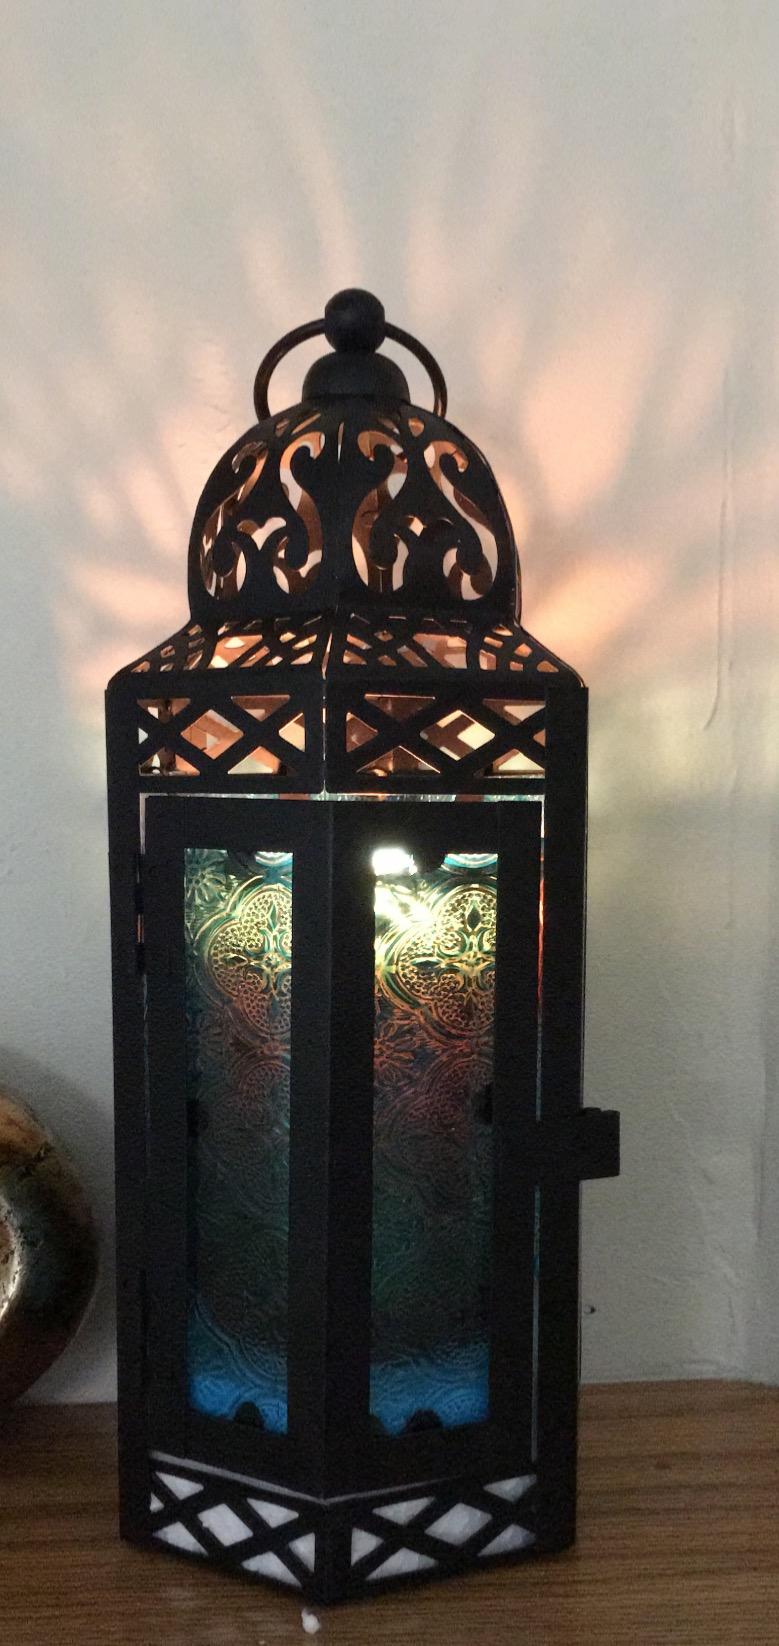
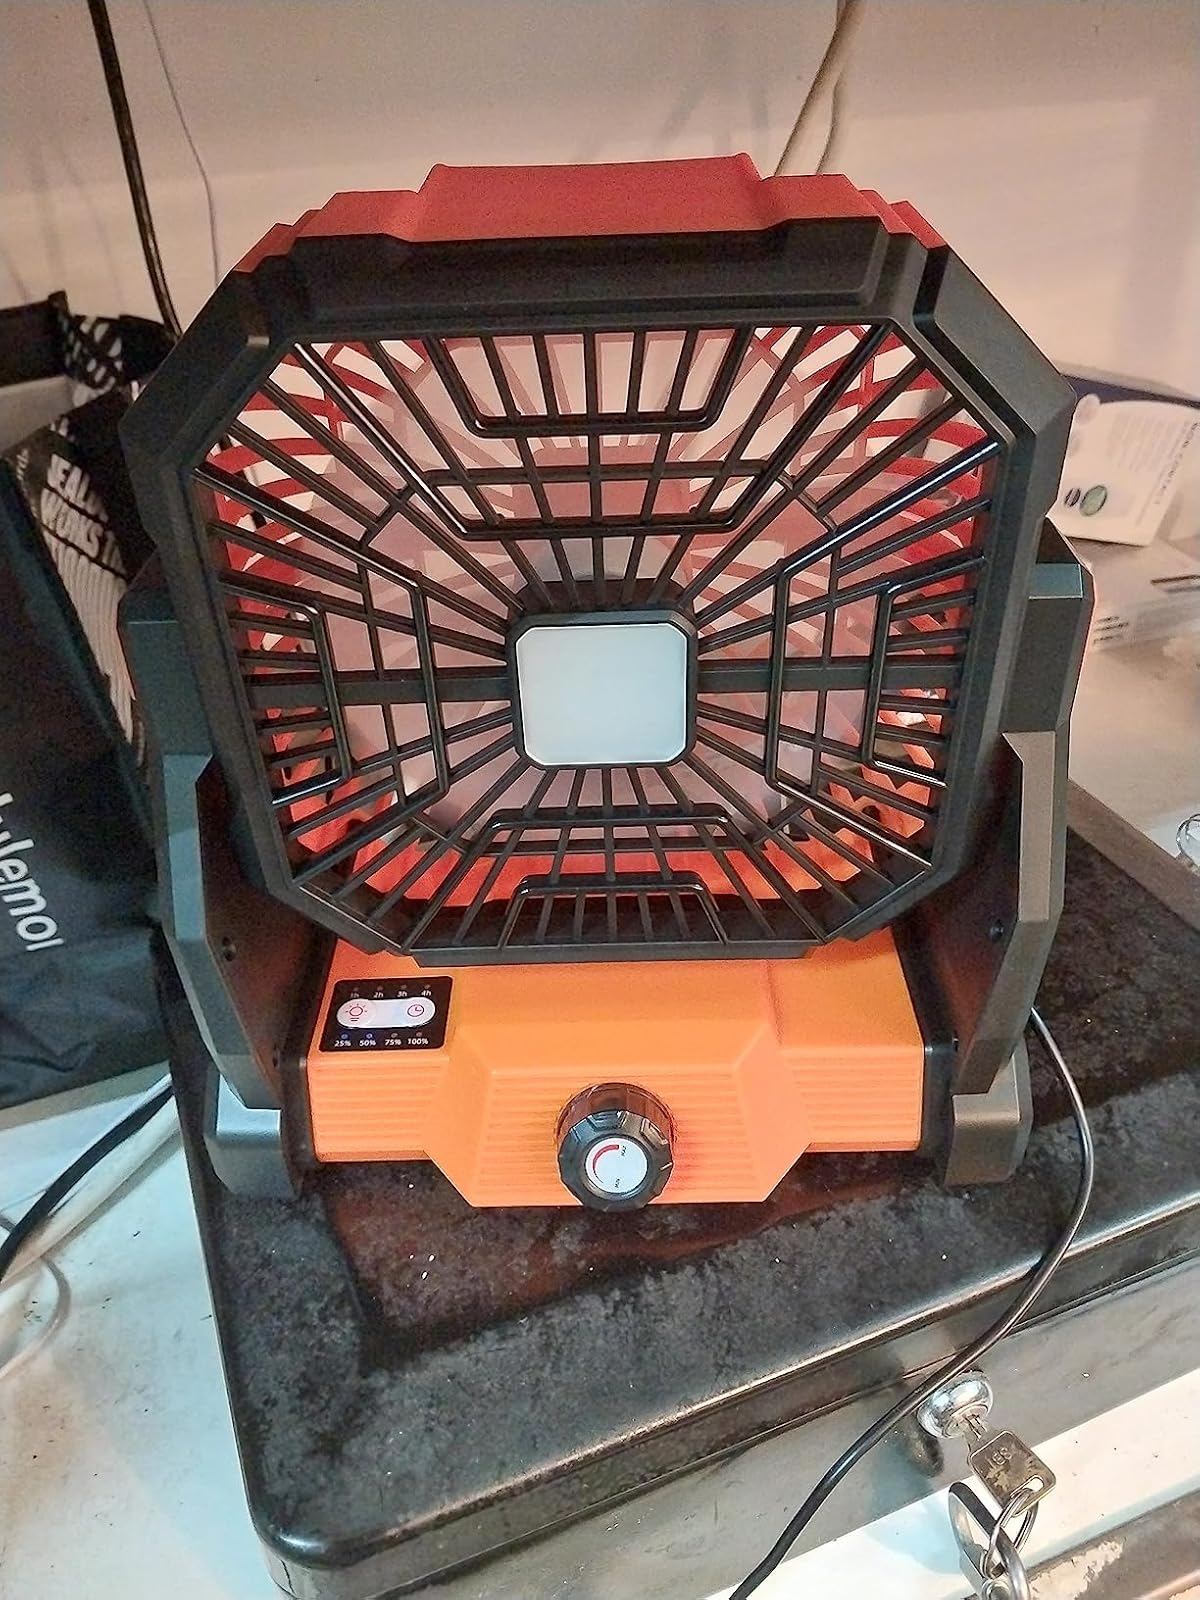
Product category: lantern
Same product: no